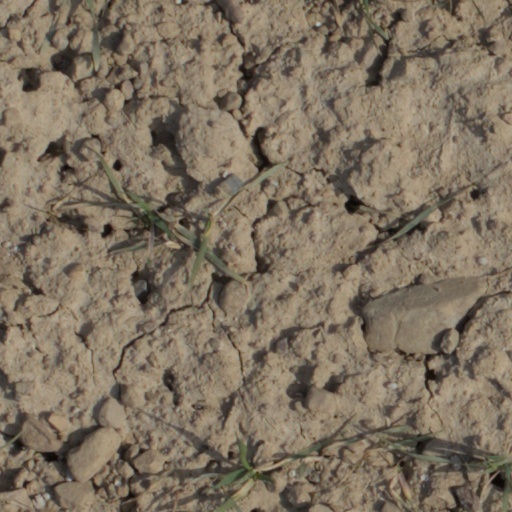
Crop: wheat